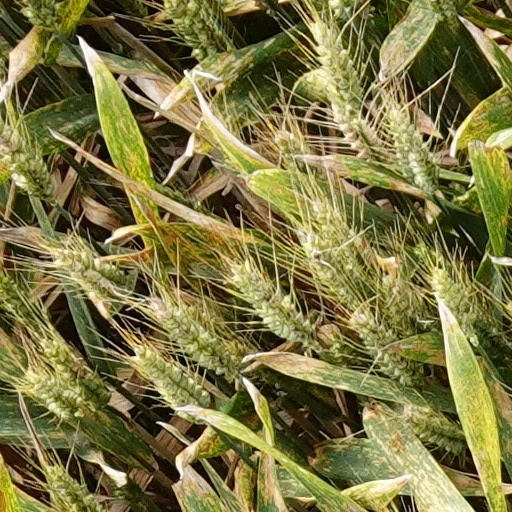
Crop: wheat